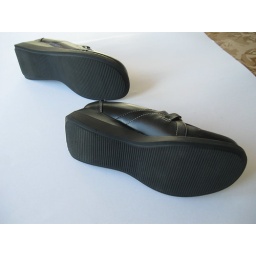
Xhilaration girl black dress shoes, size 4 1/2&amp;quot;. Only worn twice. Shoes are in excellent condition. Thanks for looking!